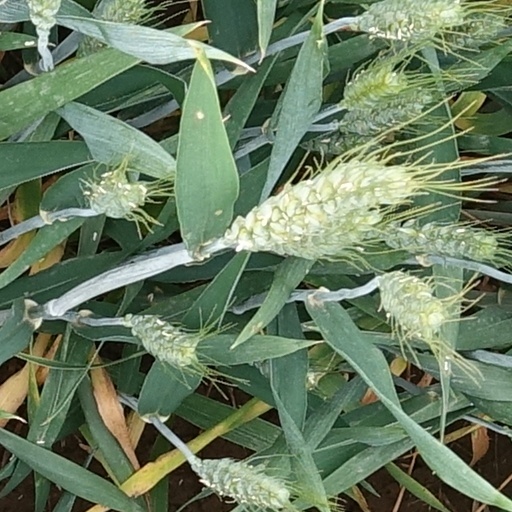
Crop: wheat